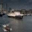
Label: ship